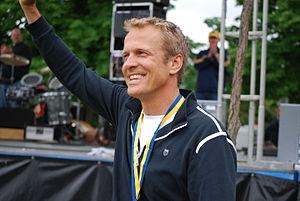
Better Call Saul est une série télévisée nord-américaine, créée par Vince Gilligan et Peter Gould, diffusée depuis le 8 février 2015, simultanément sur AMC aux États-Unis et au Canada. Il s'agit d'une série dérivée préquelle de l'univers de Breaking Bad, centrée sur la vie de Saul Goodman, l'avocat corrompu de Walter White.